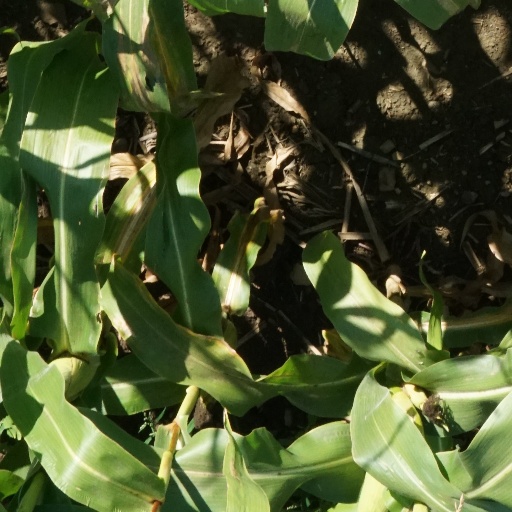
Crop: maize; corn